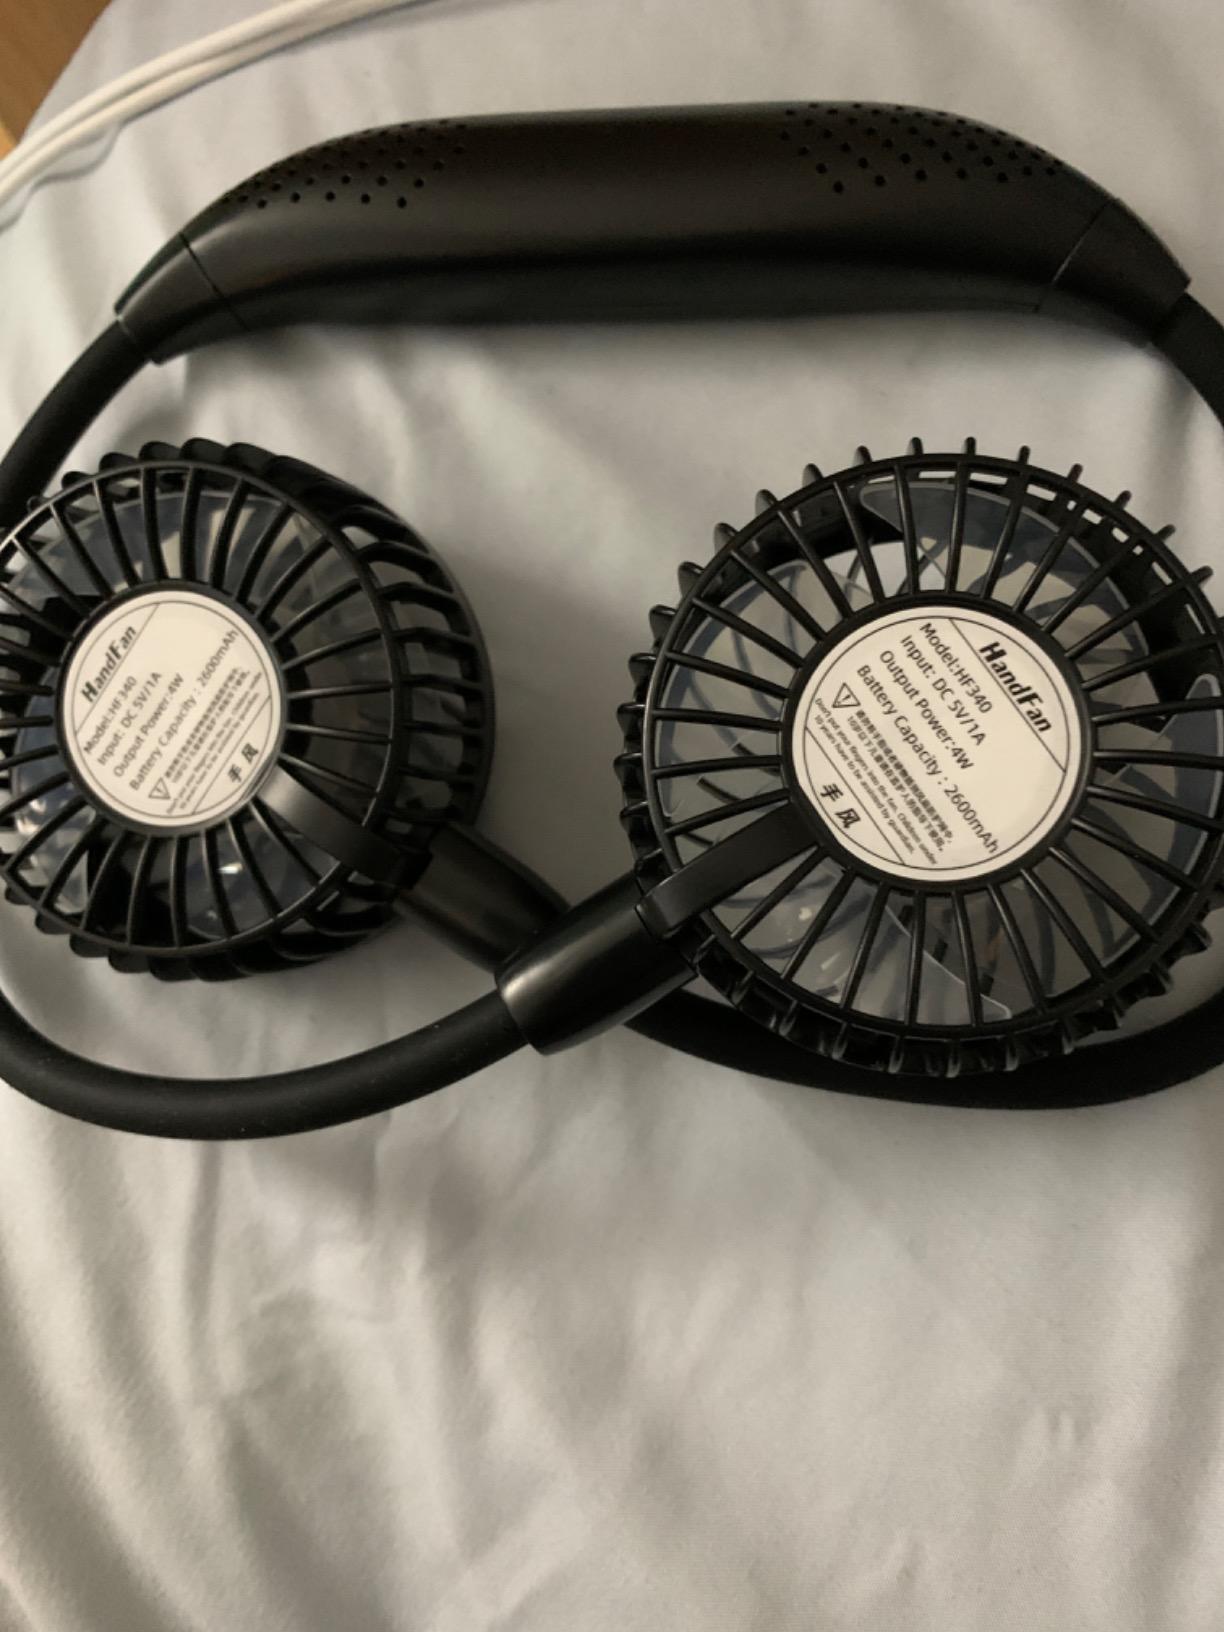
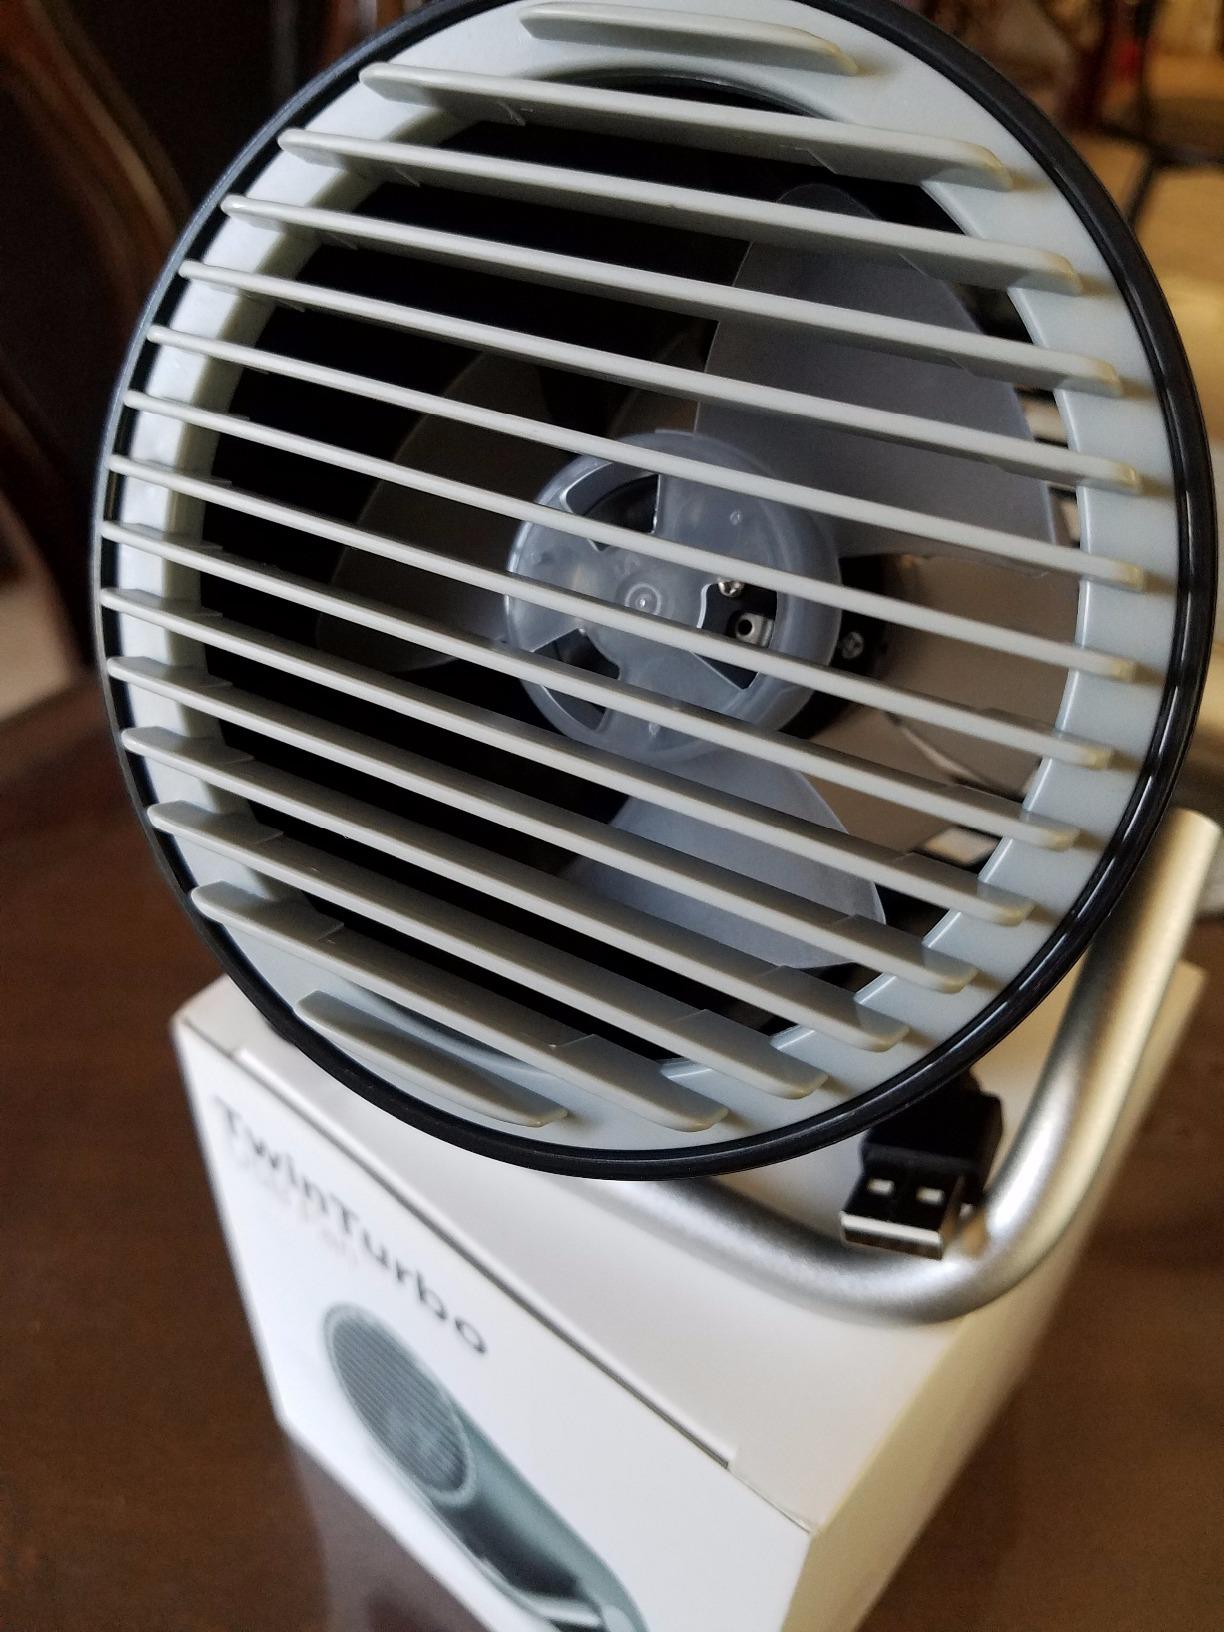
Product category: fan
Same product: no